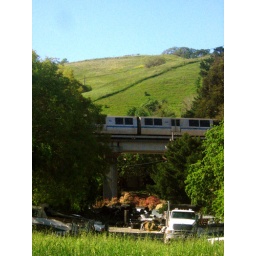
they tell me that they are building condos in the grass fields soon. it will be a very sad day